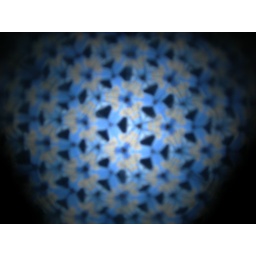
glass ball teleidescope stuck in front of my Nikon CoolPix camera lens